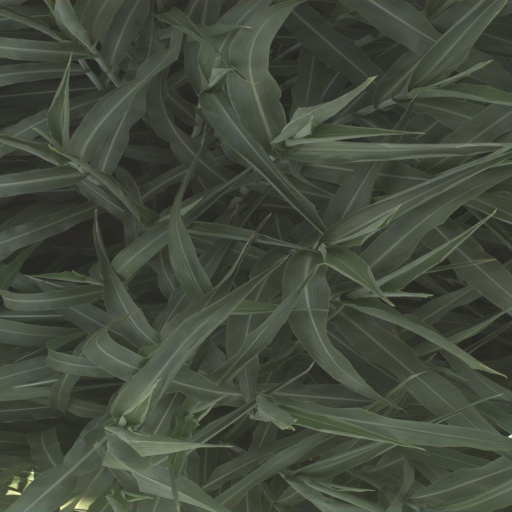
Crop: sorghum